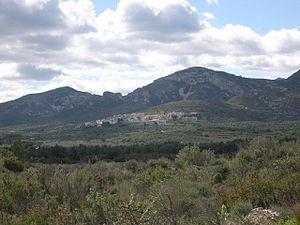
Mas de Barberans est une commune de la province de Tarragone, en Catalogne, en Espagne, de la comarque de Montsià. Elle est membre de la mancomunidad de la Taula del Sénia.